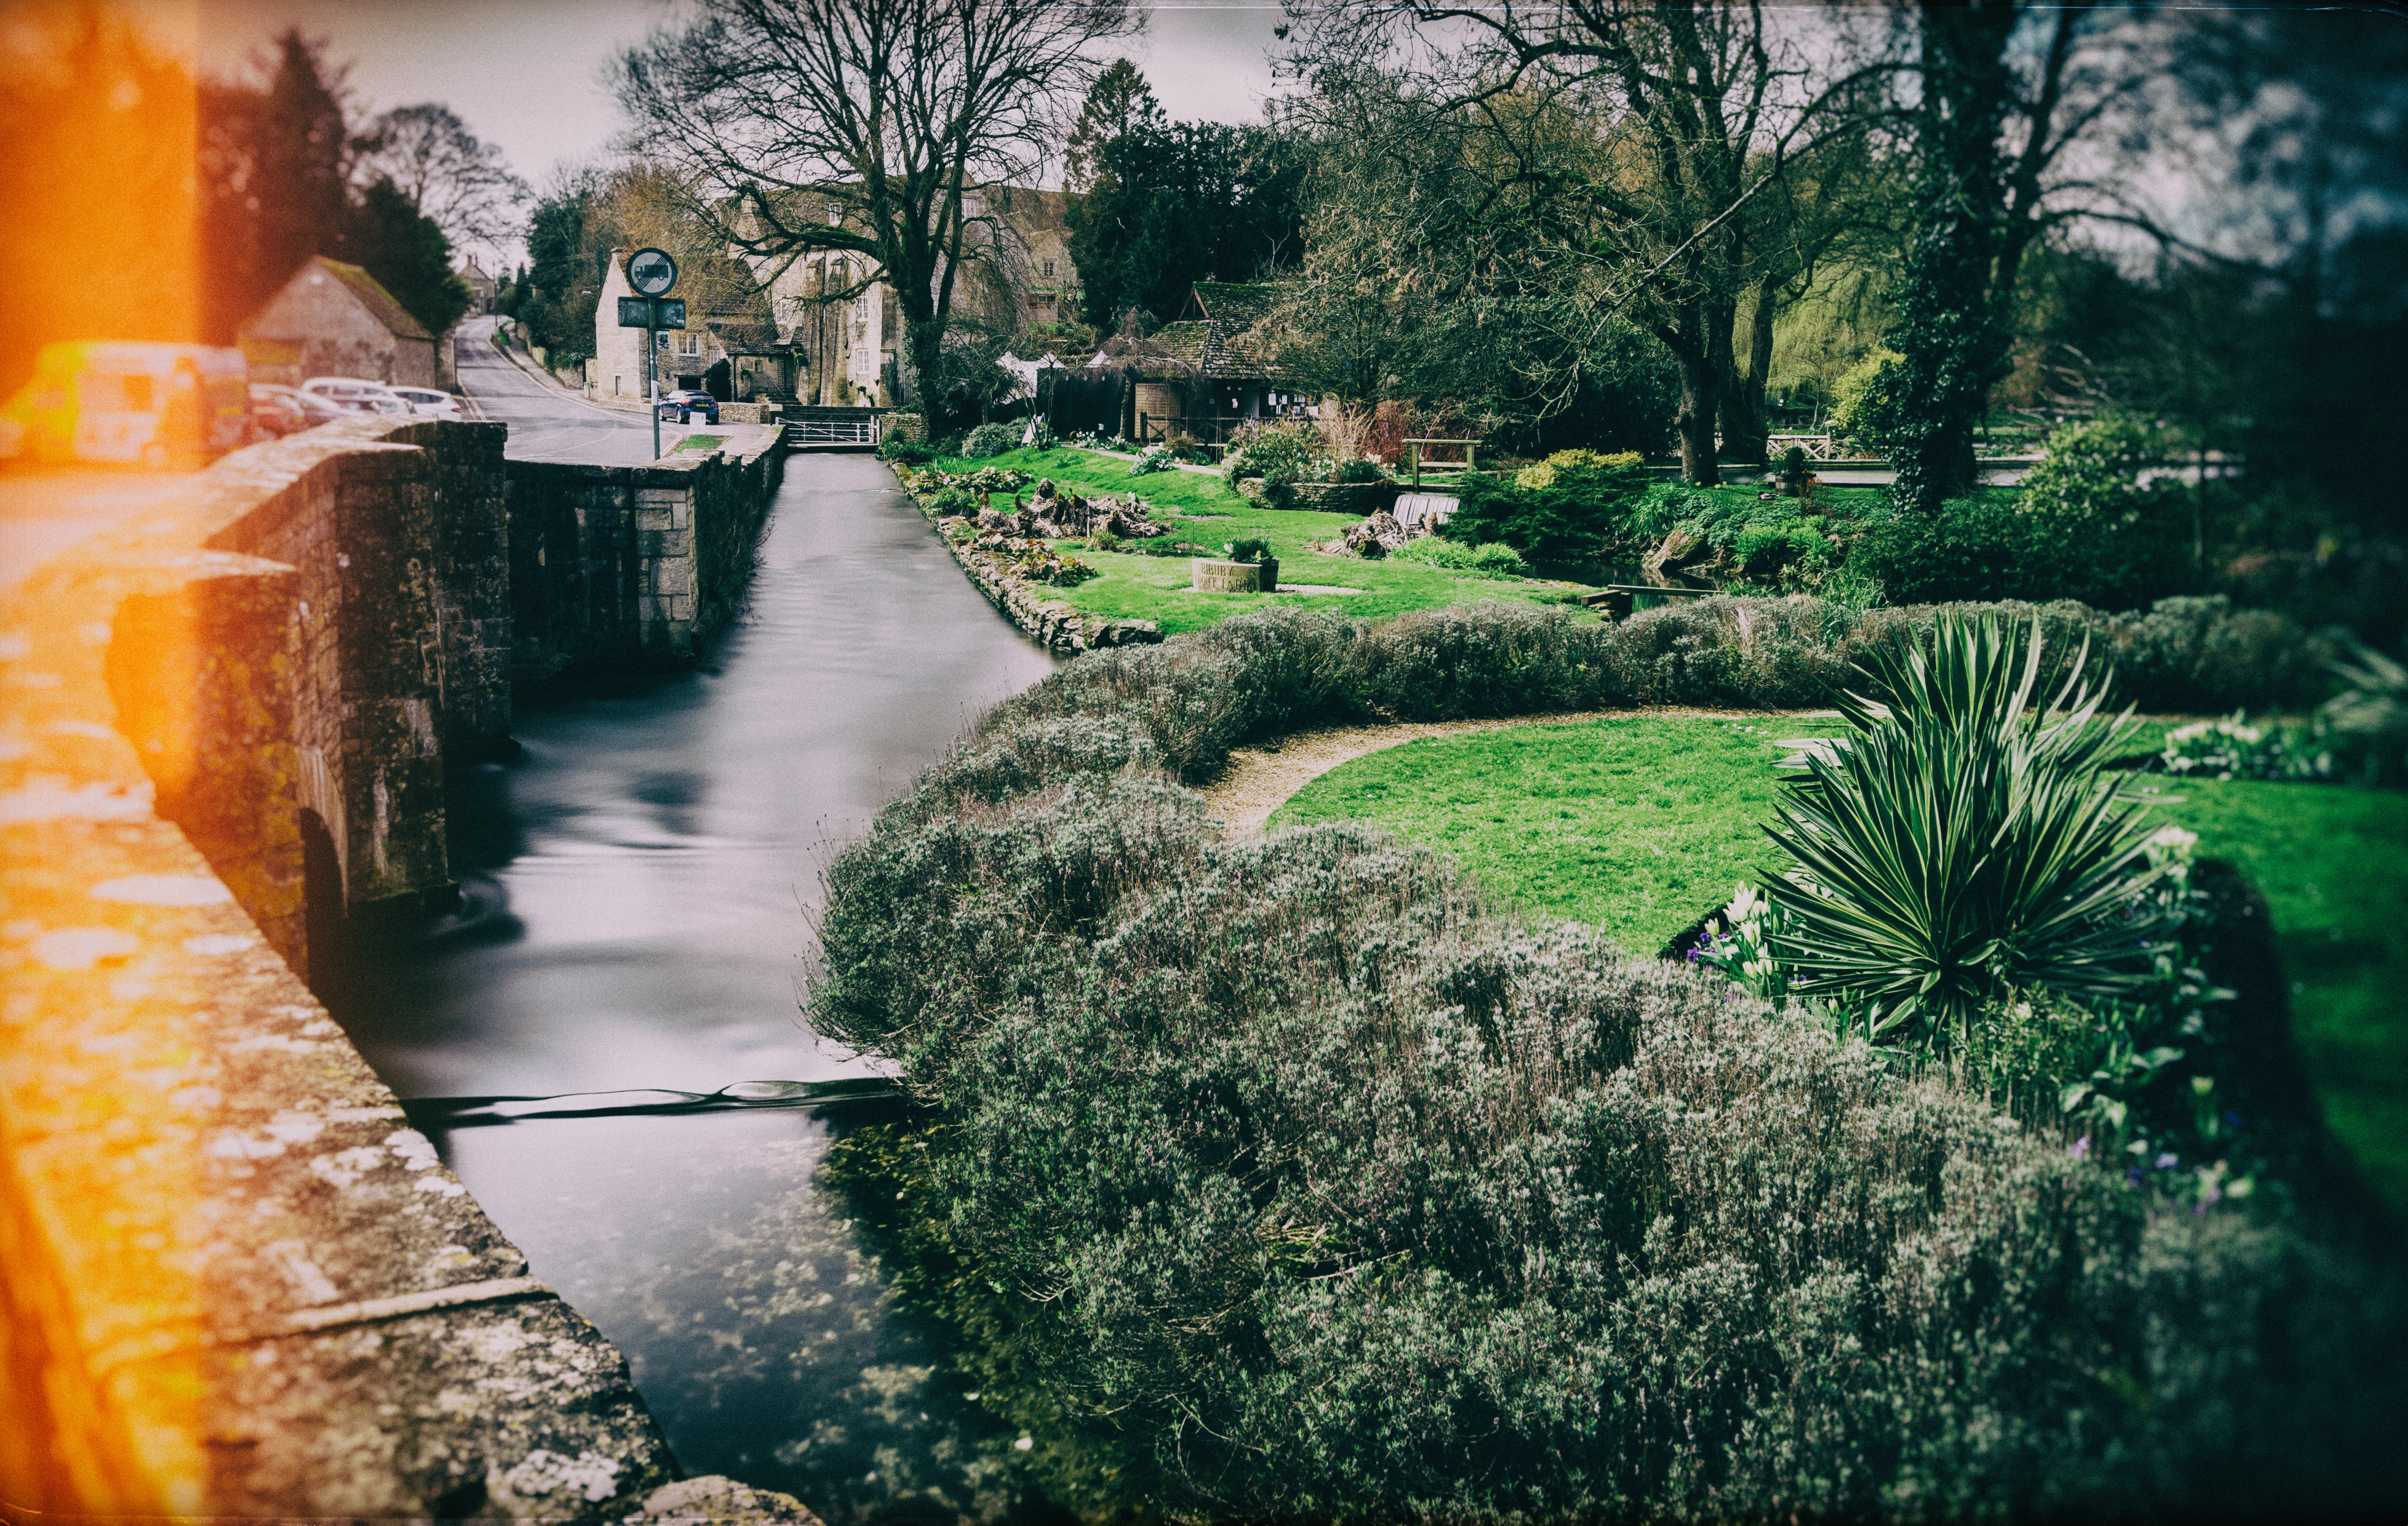
landscape, tree, water, nature, leaf, flower, river, pond, stream, green, reflection, autumn, botany, garden, waterway, water feature